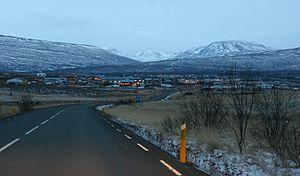
La route 1 ou route circulaire est la principale route d'Islande, d'une longueur de 1 339 kilomètres. Elle fait le tour du pays en suivant grossièrement le littoral. La route passe par pratiquement tous les villes et villages importants : Reykjavik, Borgarnes, Akureyri, Egilsstaðir, Höfn et Selfoss, ainsi que quelques grands sites touristiques tels que la Goðafoss, le Mývatn, la Jökulsárlón, la Skógafoss ou encore Kirkjubæjarklaustur.